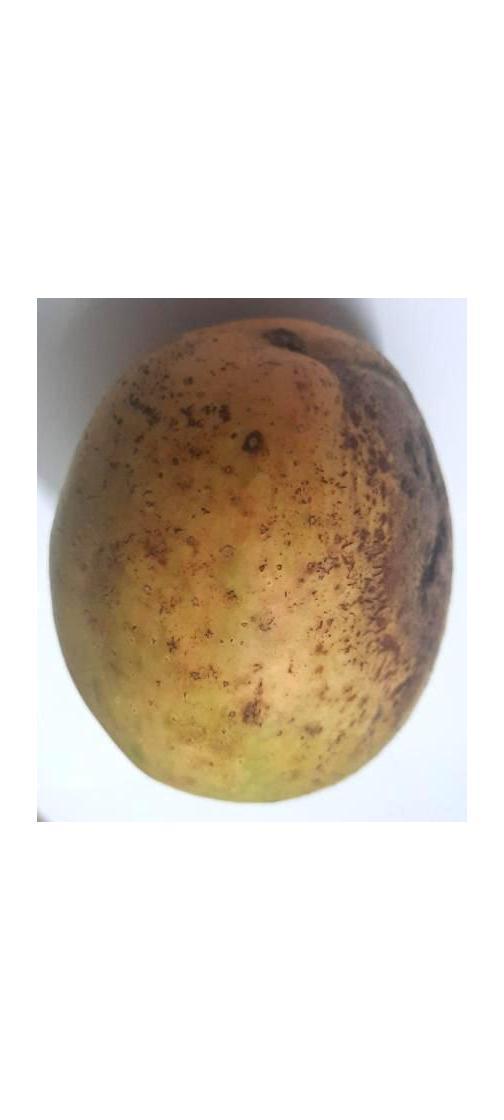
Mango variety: Ashshina Classic